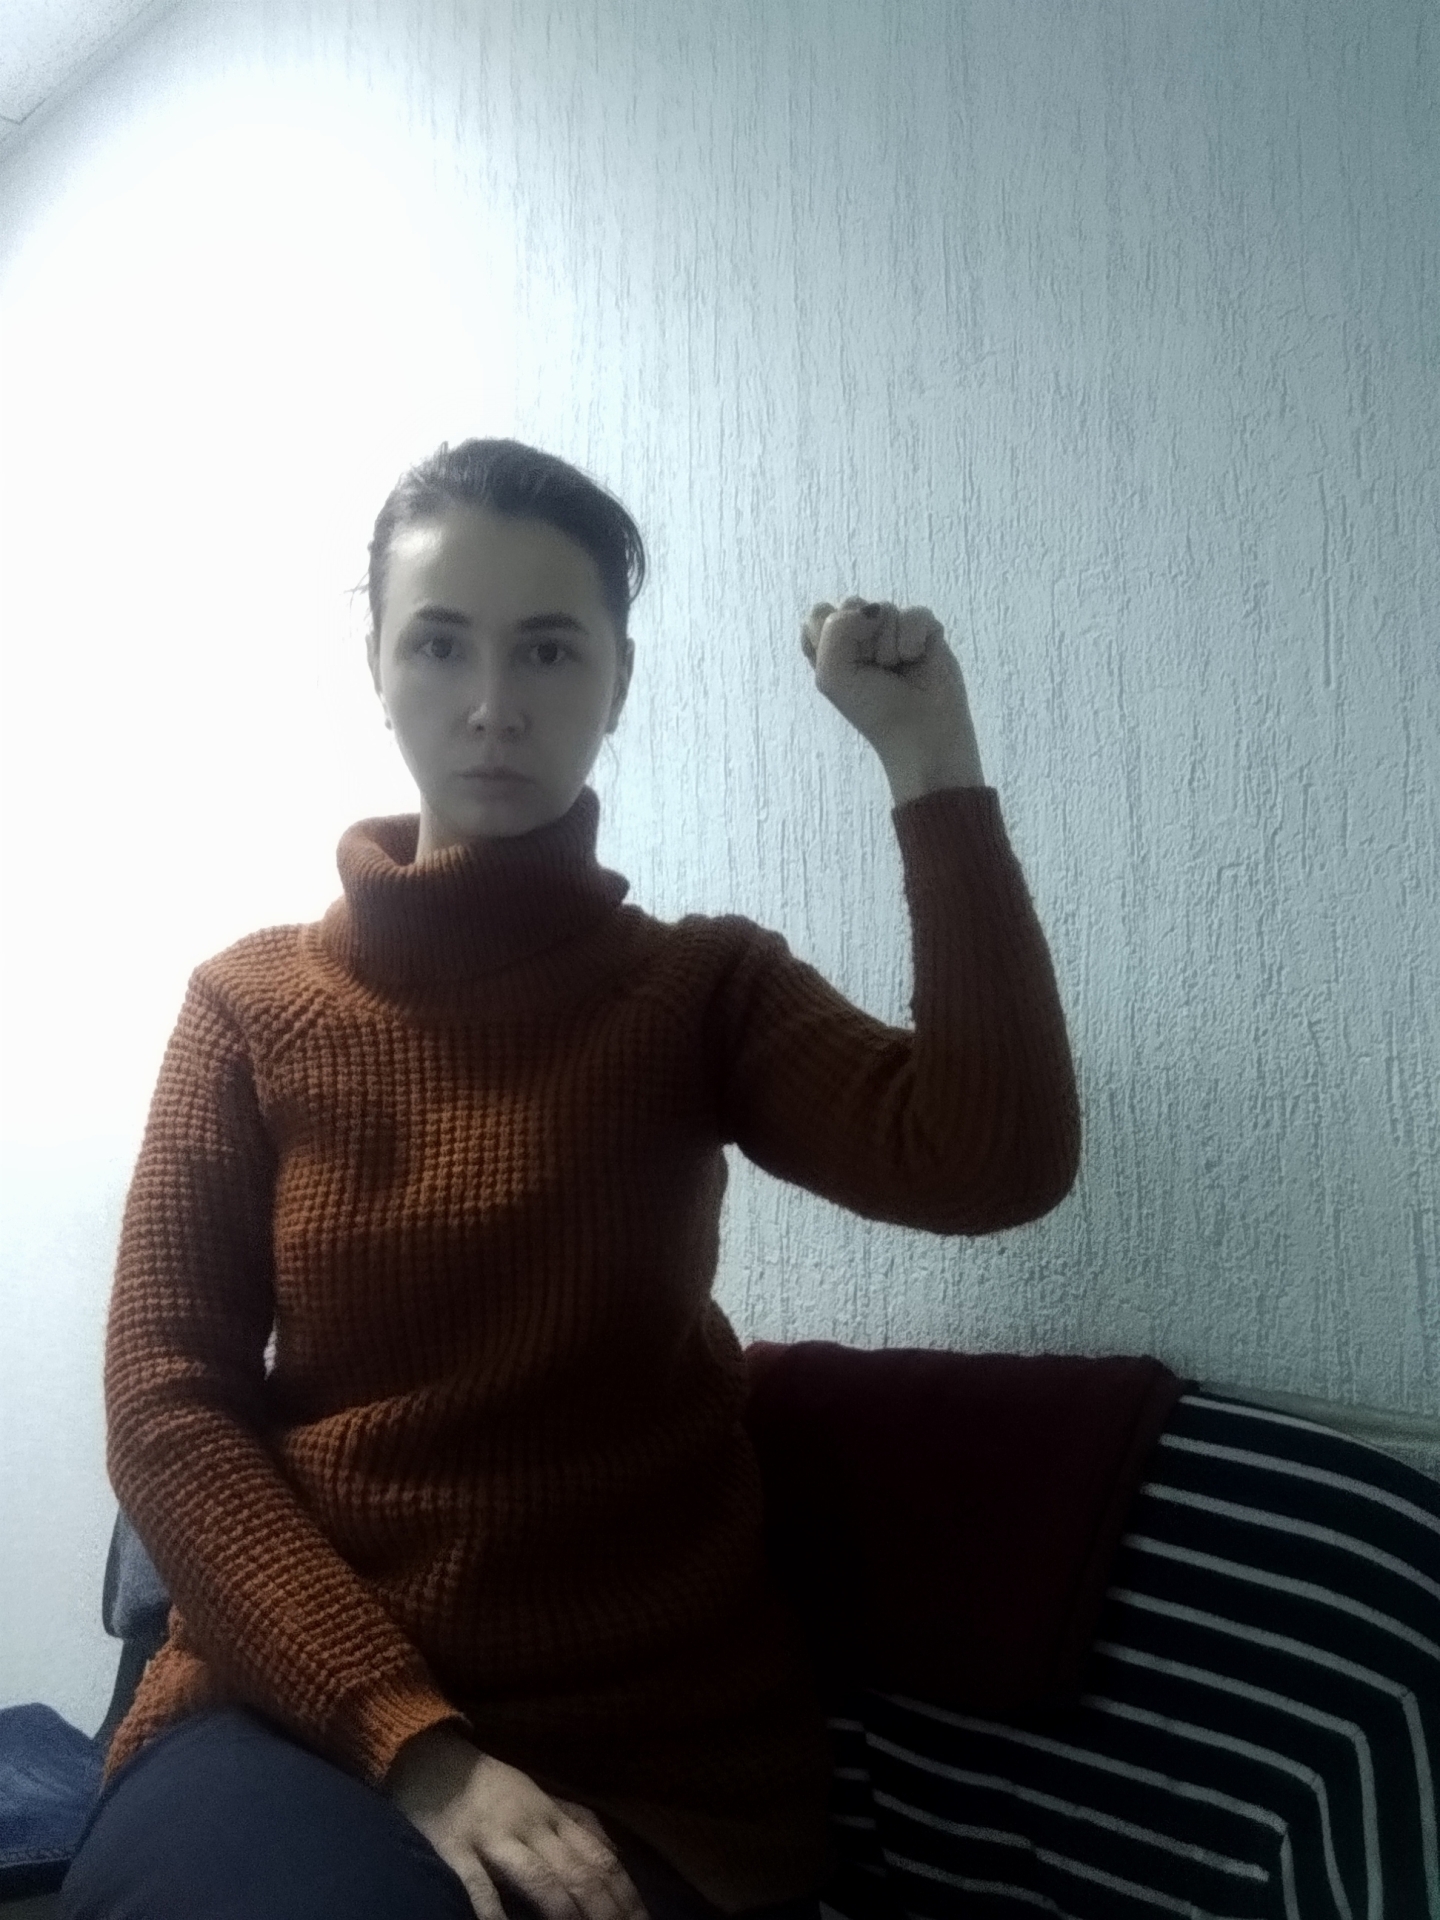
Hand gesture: fist